Sky position (RA, Dec in degrees): 243.55, 7.085
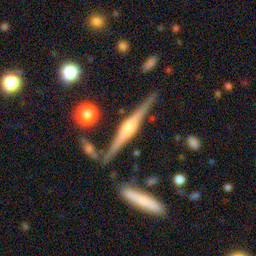
Galaxy morphology: Edge-on Galaxies with Bulge